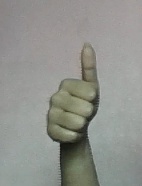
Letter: aleff